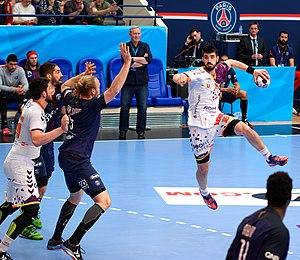
Huitième de finale de la ligue des champions 2016-17 entre le PSG et le HBC Nantes. A Coubertin, le 1er avril 2017. http://www.eurohandball.com/ec/cl/men/2016-17/match/4/002/HBC+Nantes+-+Paris+Saint-Germain+Handball
Eduardo Gurbindo, né le 8 novembre 1987 à Pampelune, est un handballeur international espagnol qui évolue dans le club français du HBC Nantes depuis 2016. Avec l'équipe nationale espagnole, il est notamment champion d'Europe en 2018.